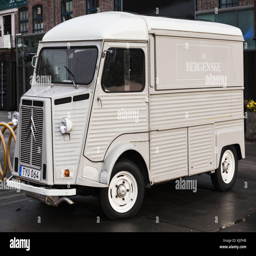
a city : stands on a roadside , close up photo